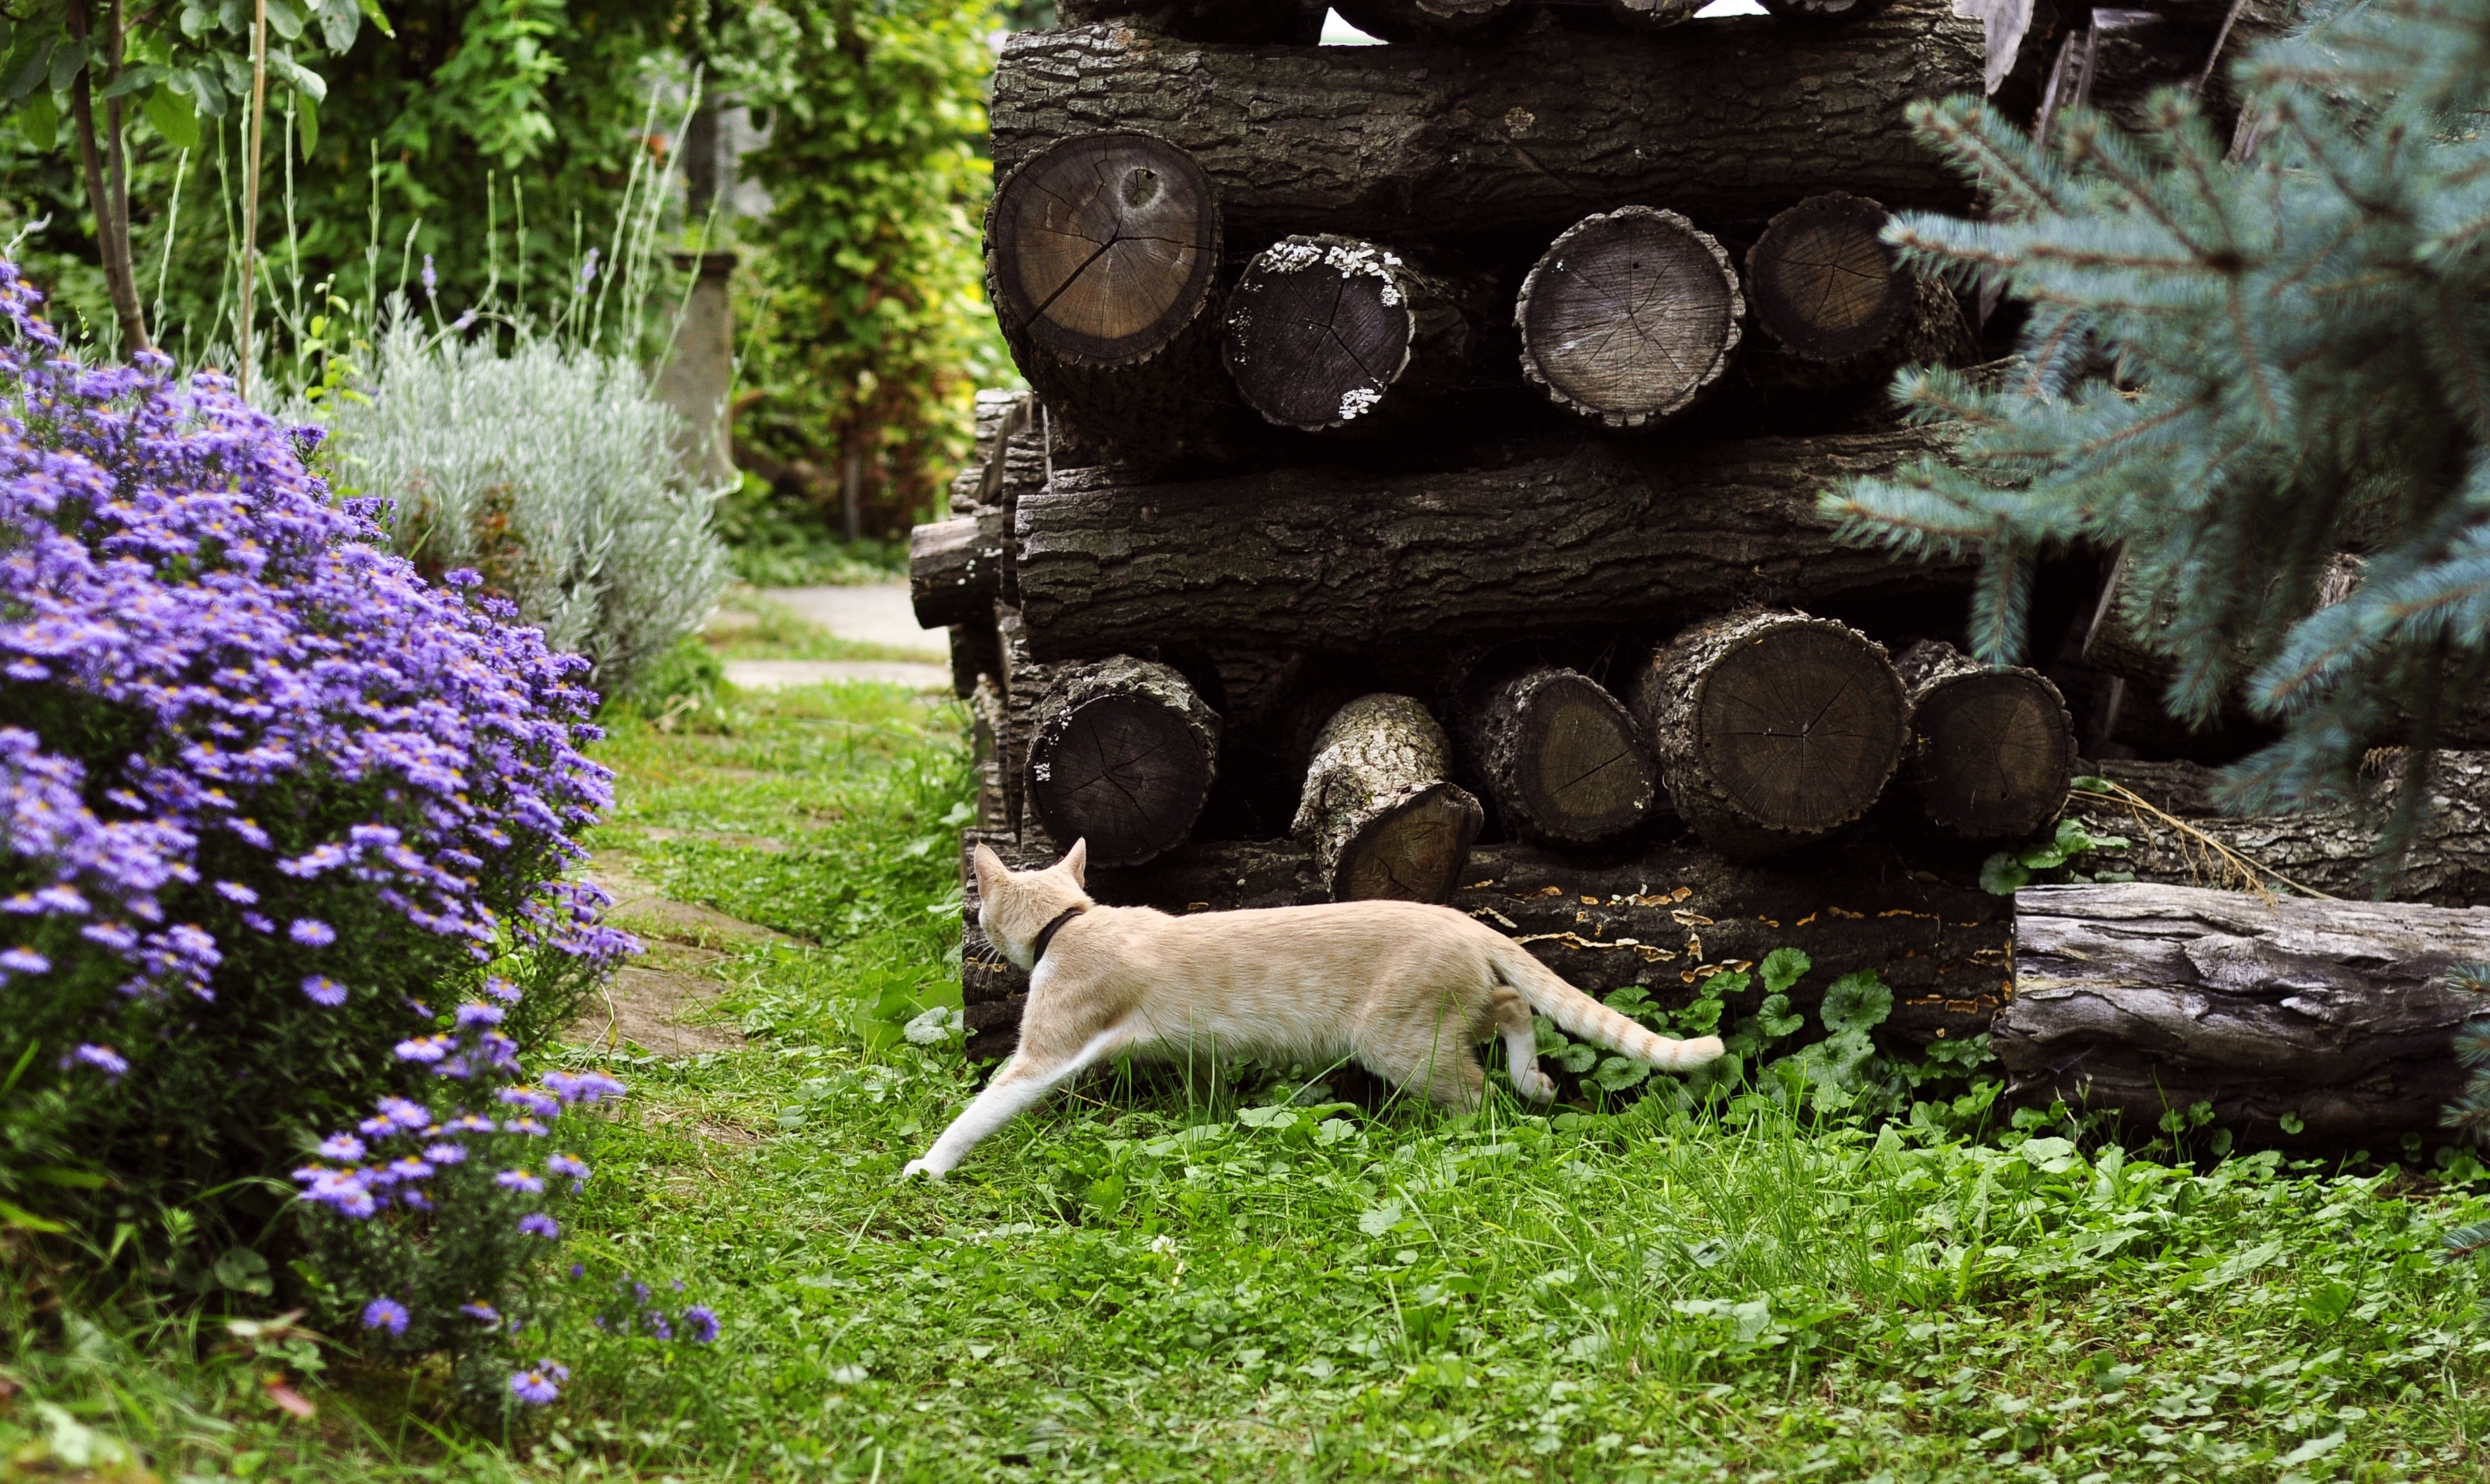
tree, nature, grass, wood, stump, flower, purple, wildlife, green, kitten, cat, autumn, garden, fauna, plants, woodland, yard, grass plant, woody plant